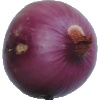
Label: Onion Red Peeled 1